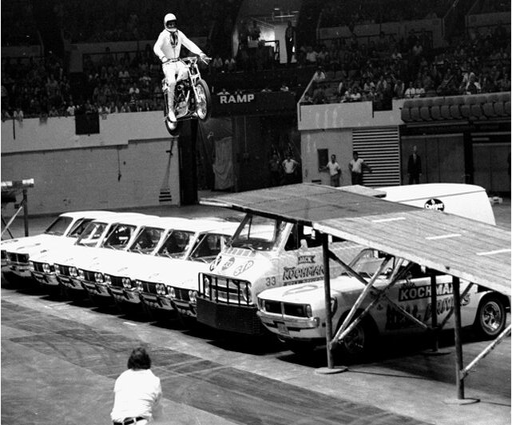
stunt dreamed big when thinking of possible jumps .